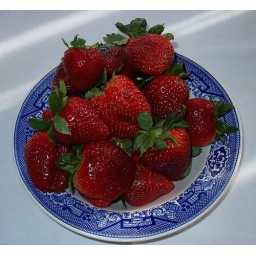
strawberries in blue bowl